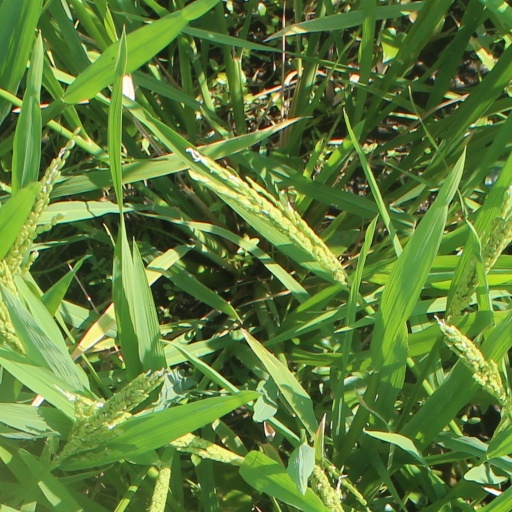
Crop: rice